Microplate

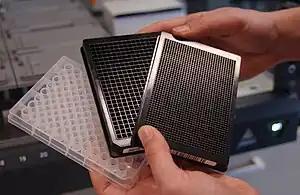
Microtiter plates with 96, 384 and 1536 wells

A microplate, also known as a microtiter plate, microwell plate or multiwell, is a flat plate with multiple "wells" used as small test tubes. The microplate has become a standard tool in analytical research and clinical diagnostic testing laboratories. A very common usage is in the enzyme-linked immunosorbent assay (ELISA), the basis of most modern medical diagnostic testing in humans and animals.